American Born Chinese (graphic novel)

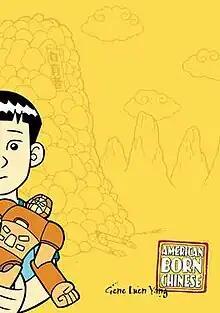
Cover art of the first edition

American Born Chinese is a graphic novel by Gene Luen Yang. Released in 2006 by First Second Books, it was a finalist for the 2006 National Book Awards in the category of Young People's Literature. It won the 2007 Michael L. Printz Award, the 2007 Eisner Award for Best Graphic Album: New, the "Publishers Weekly" Comics Week Best Comic of the Year, the "San Francisco Chronicle" Best Book of the Year, the 2006/2007 Best Book Award from The Chinese American Librarians Association, and Amazon.com Best Graphic Novel/Comic of the Year. It also made the "Booklist" Top Ten Graphic Novel for Youth, the NPR Holiday Pick, and "Time" Top Ten Comic of the Year. It was colored by cartoonist Lark Pien, who received the 2007 Harvey Award for Best Colorist for her work on the book.